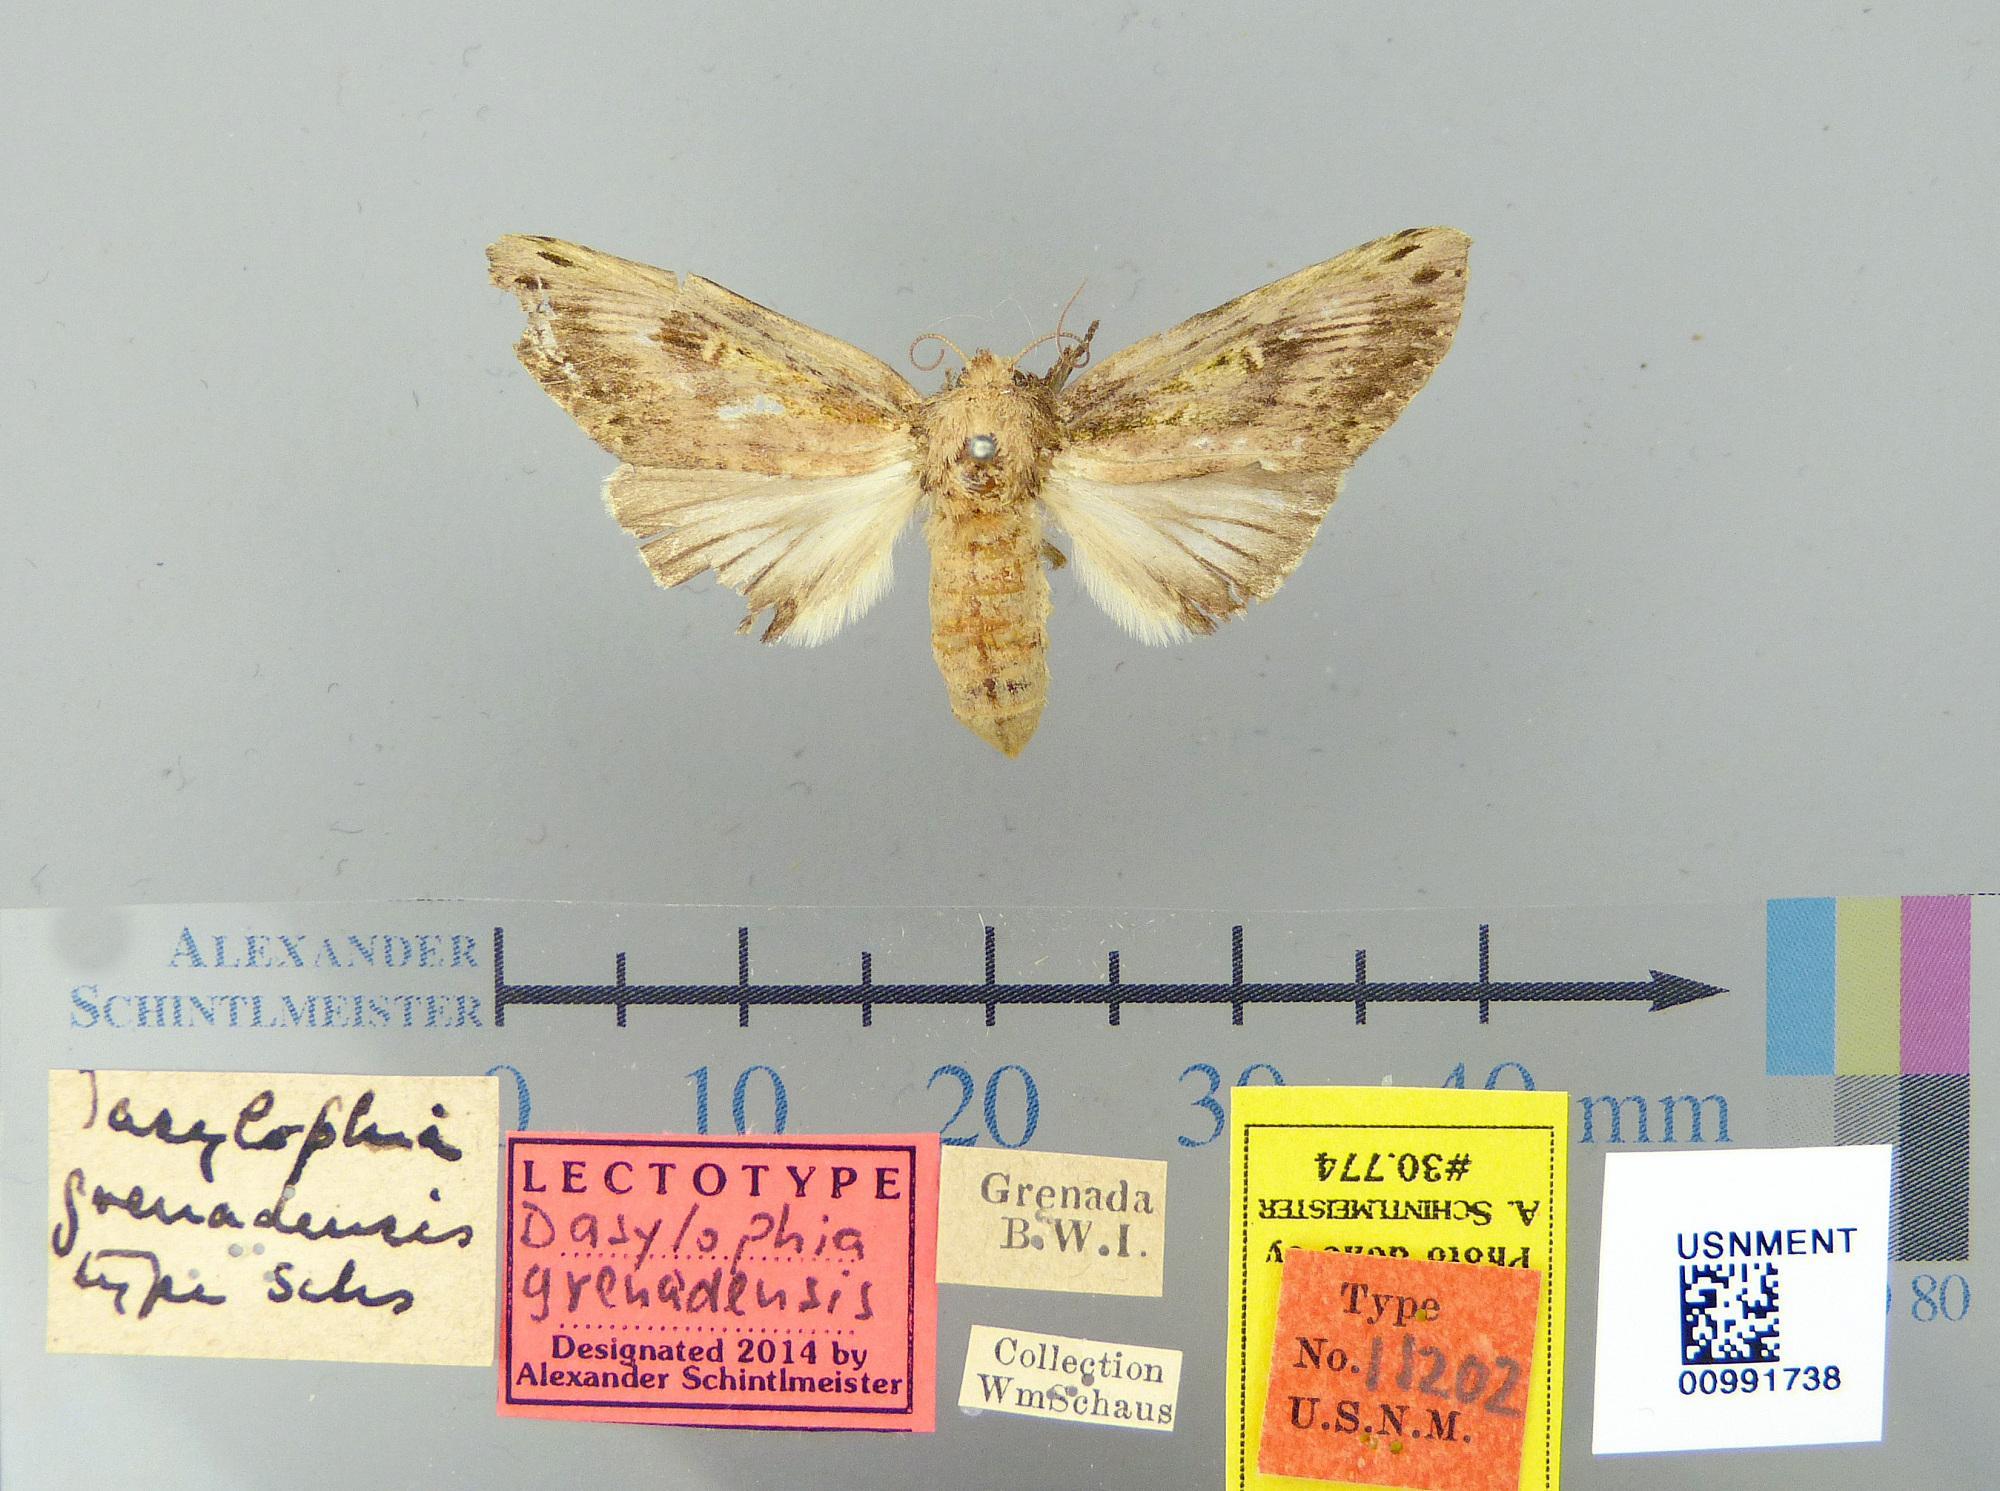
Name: Dasylophia grenadensis
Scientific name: Dasylophia grenadensis Schaus, 1901
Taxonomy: Animalia, Arthropoda, Insecta, Lepidoptera, Notodontidae
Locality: [Not Stated], Grenada